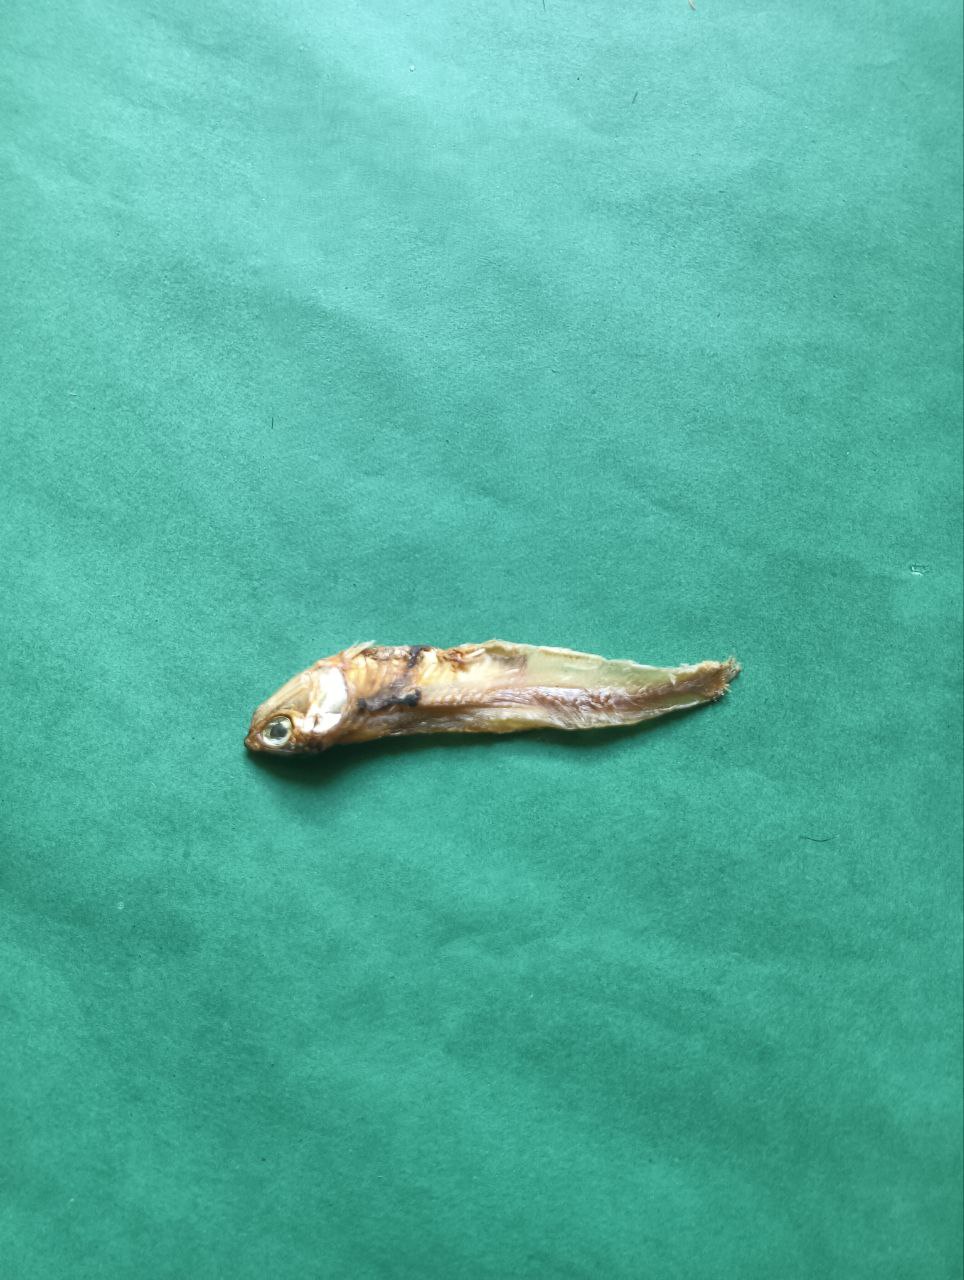
Species: narkeli